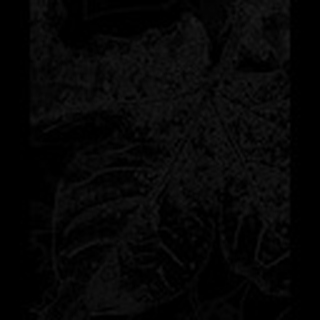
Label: cotton_aphids